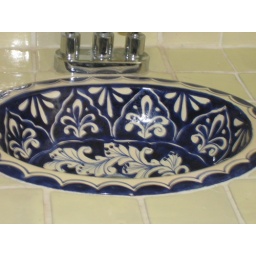
sink in front bedroom